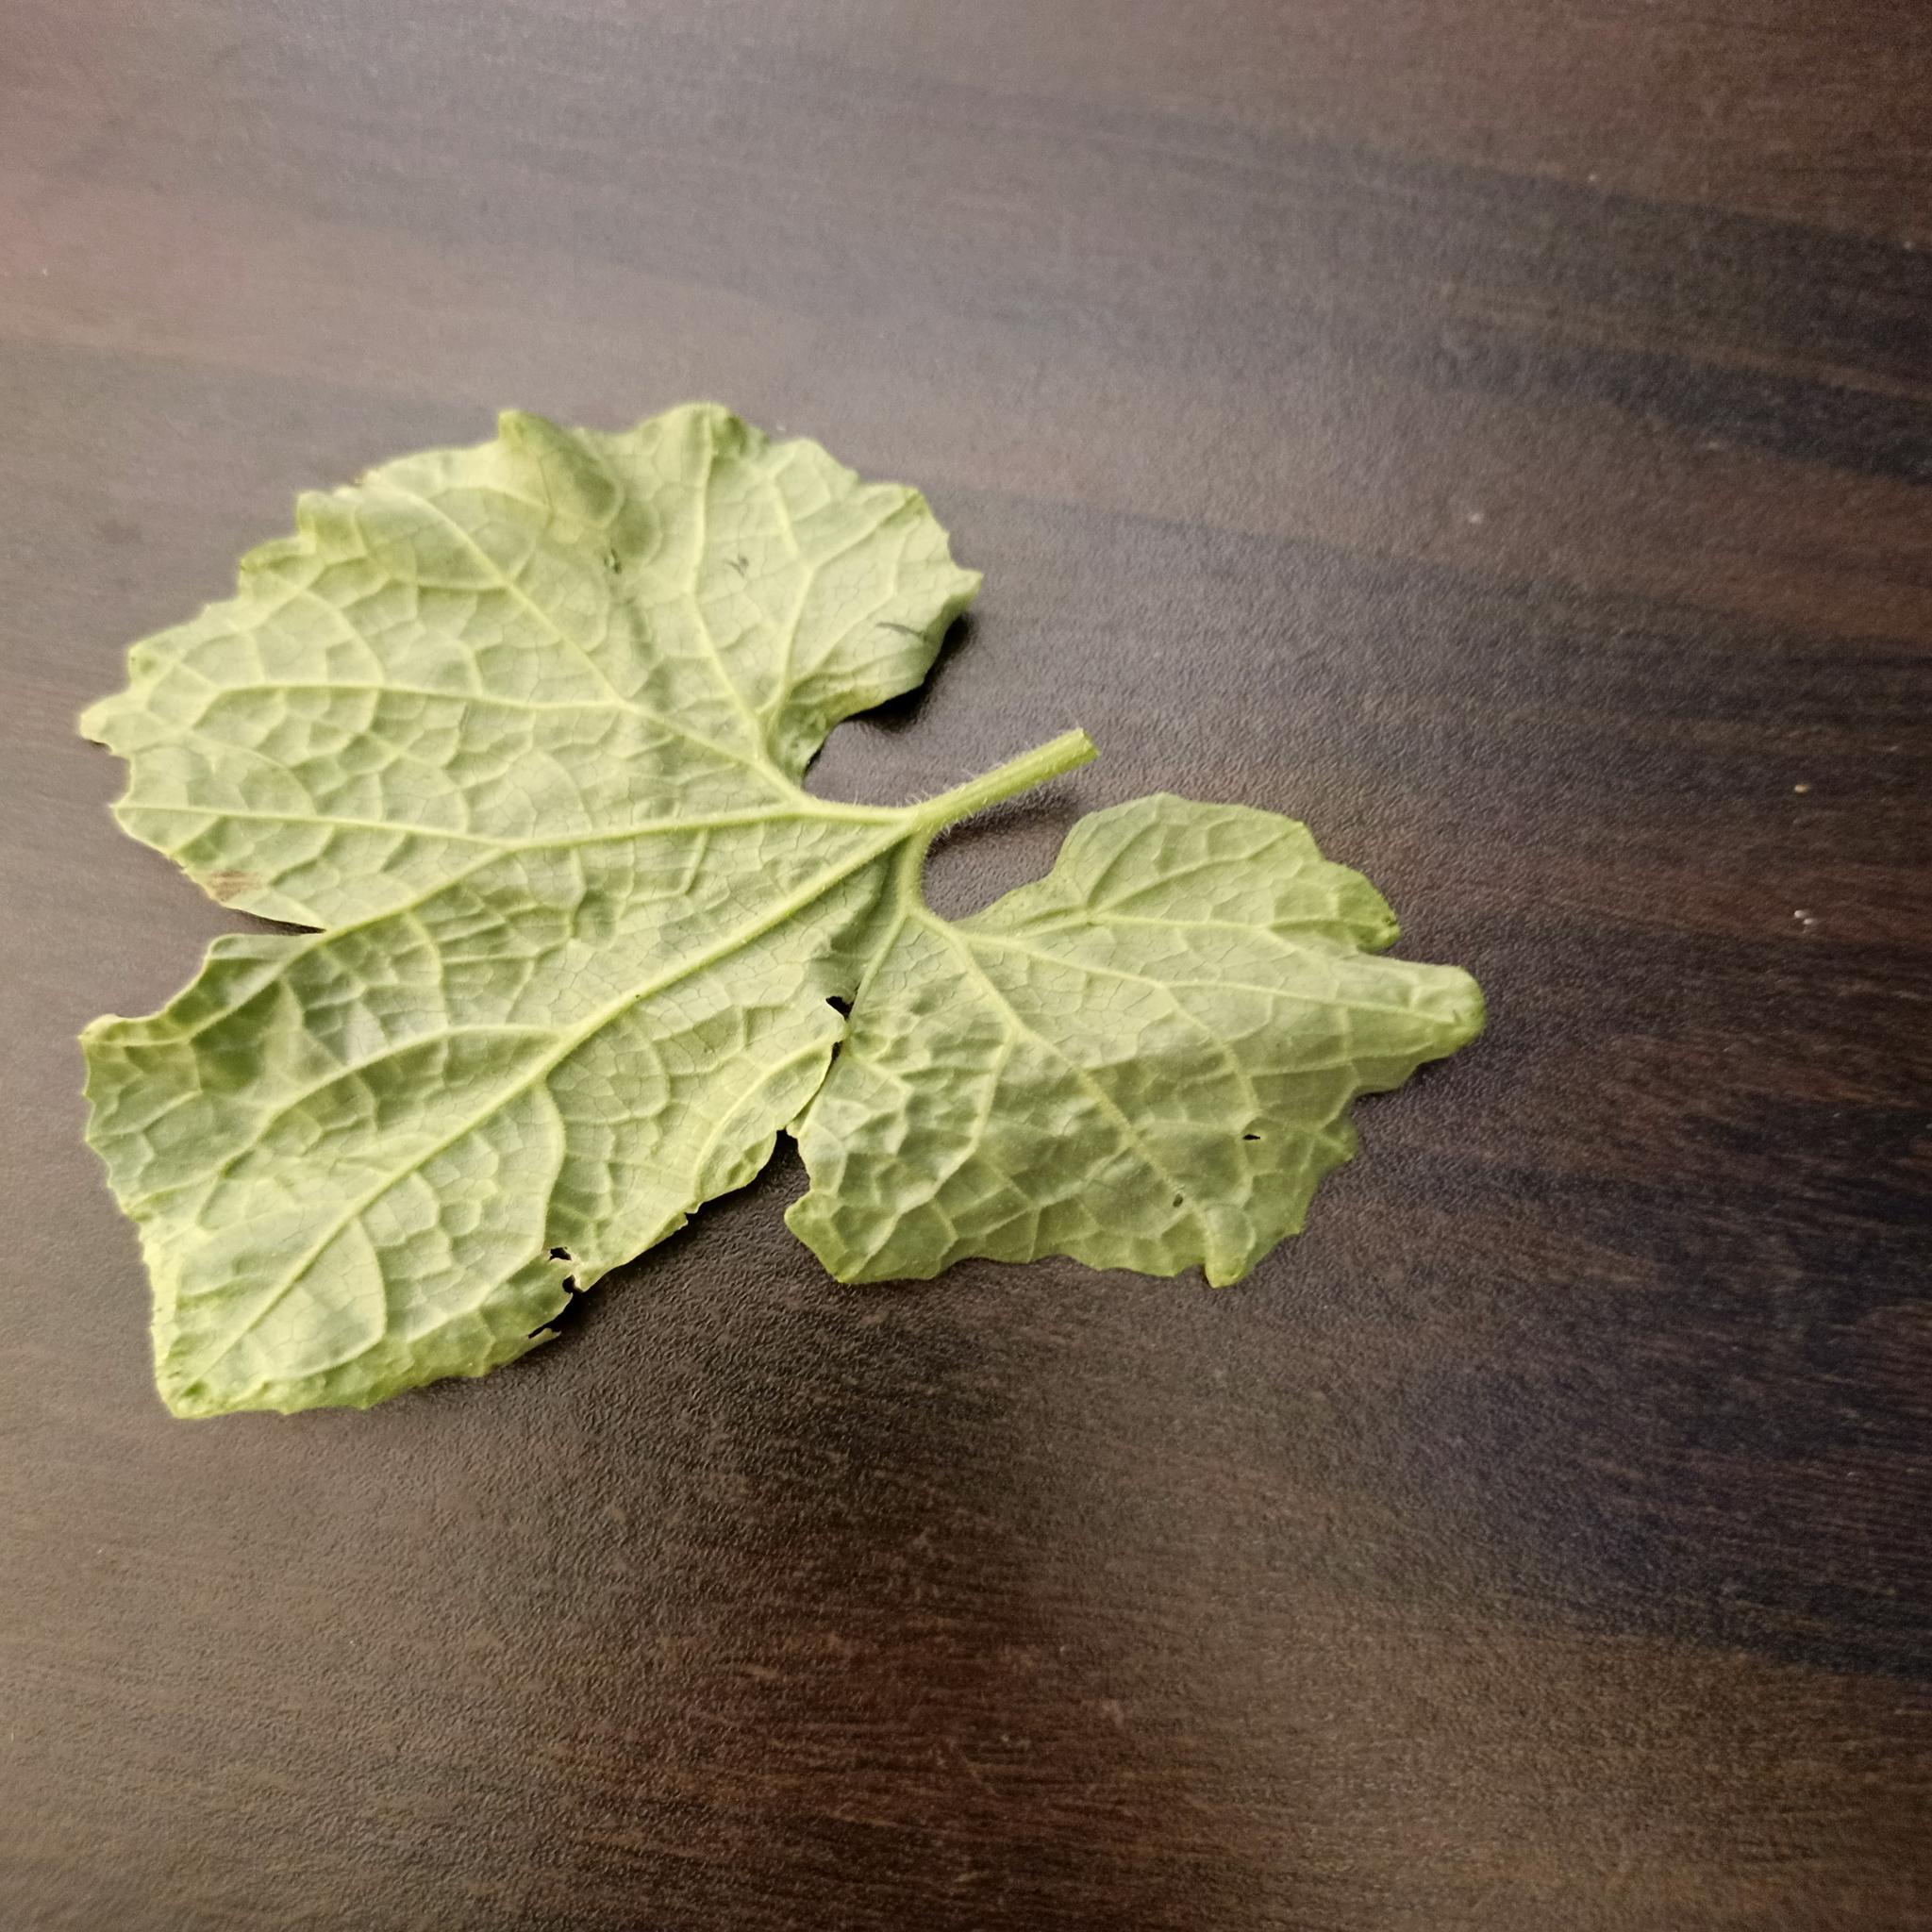
Label: Leaf curl